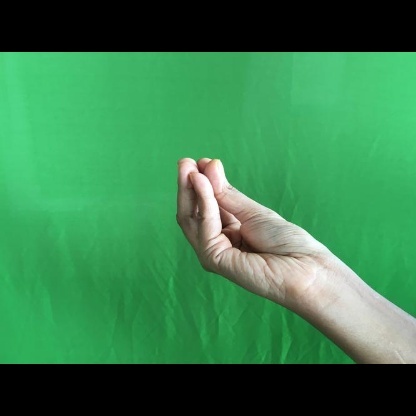
Mudra: Mukulam